Eva Ekvall

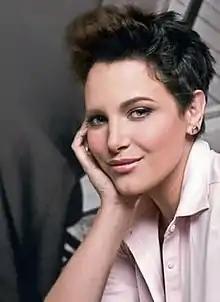

Eva Mónica Anna Ekvall Johnson (March 15, 1983 – December 17, 2011) was a Venezuelan television news anchor, author, advocate in the fight against breast cancer, fashion model and beauty pageant titleholder who was crowned Miss Venezuela 2000. After winning the competition, she had a brief career in television before being diagnosed with advanced breast cancer.